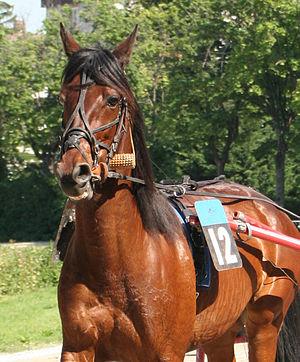
Les artifices sont des dispositifs de contrôle et de correction du cheval de course en sport hippique, plus ou moins légaux, qui viennent se surajouter au matériel hippique classique, constitué notamment de la bride, du mors et des rênes. La plupart sont employés en trot attelé, en raison de la problématique qui consiste à empêcher le cheval de prendre le galop.